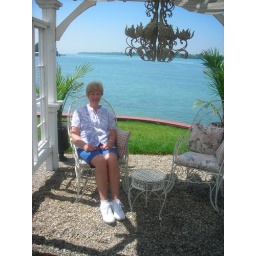
Mom sitting by the river